Die Bad

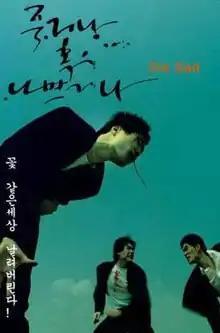
Korean film poster for "Die Bad"

Die Bad is a 2000 South Korean film. It was the debut film of director Ryoo Seung-wan and starred the director and his brother Ryoo Seung-bum along with Park Sung-bin and Bae Jung-shik. The film consists of four distinct parts that were originally created as short films. The parts are connected through the main story of the protagonist Sung-bin's descent into a life of crime.